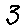
Label: 3